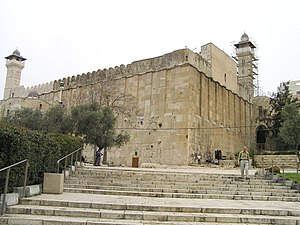
Makpelas hule
Makpela-hulen i Hebron er i dag en kombinert synagoge og moské.
Makpelas hule er et gravkompleks i Hebron syd for Jerusalem, og verdens næsthelligste sted for jøder, efter Tempelbjerget. Hulen og den omgivende mark er angiveligt gravplads for jødefolkets patriarker og matriarker. Den eneste, der mangler, er Rakel, som blev gravlagt ved Bethlehem efter at være død i barsel.